1926 United Kingdom general strike

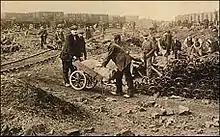
Foraging for coal during the strike

The final negotiations began on 1 May but failed to achieve an agreement, leading to an announcement by the TUC that a general strike "in defence of miners' wages and hours" was to begin on 3 May, a Monday, at one minute to midnight.